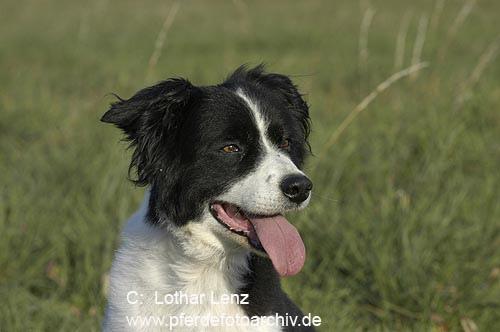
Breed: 227-n000094-collie